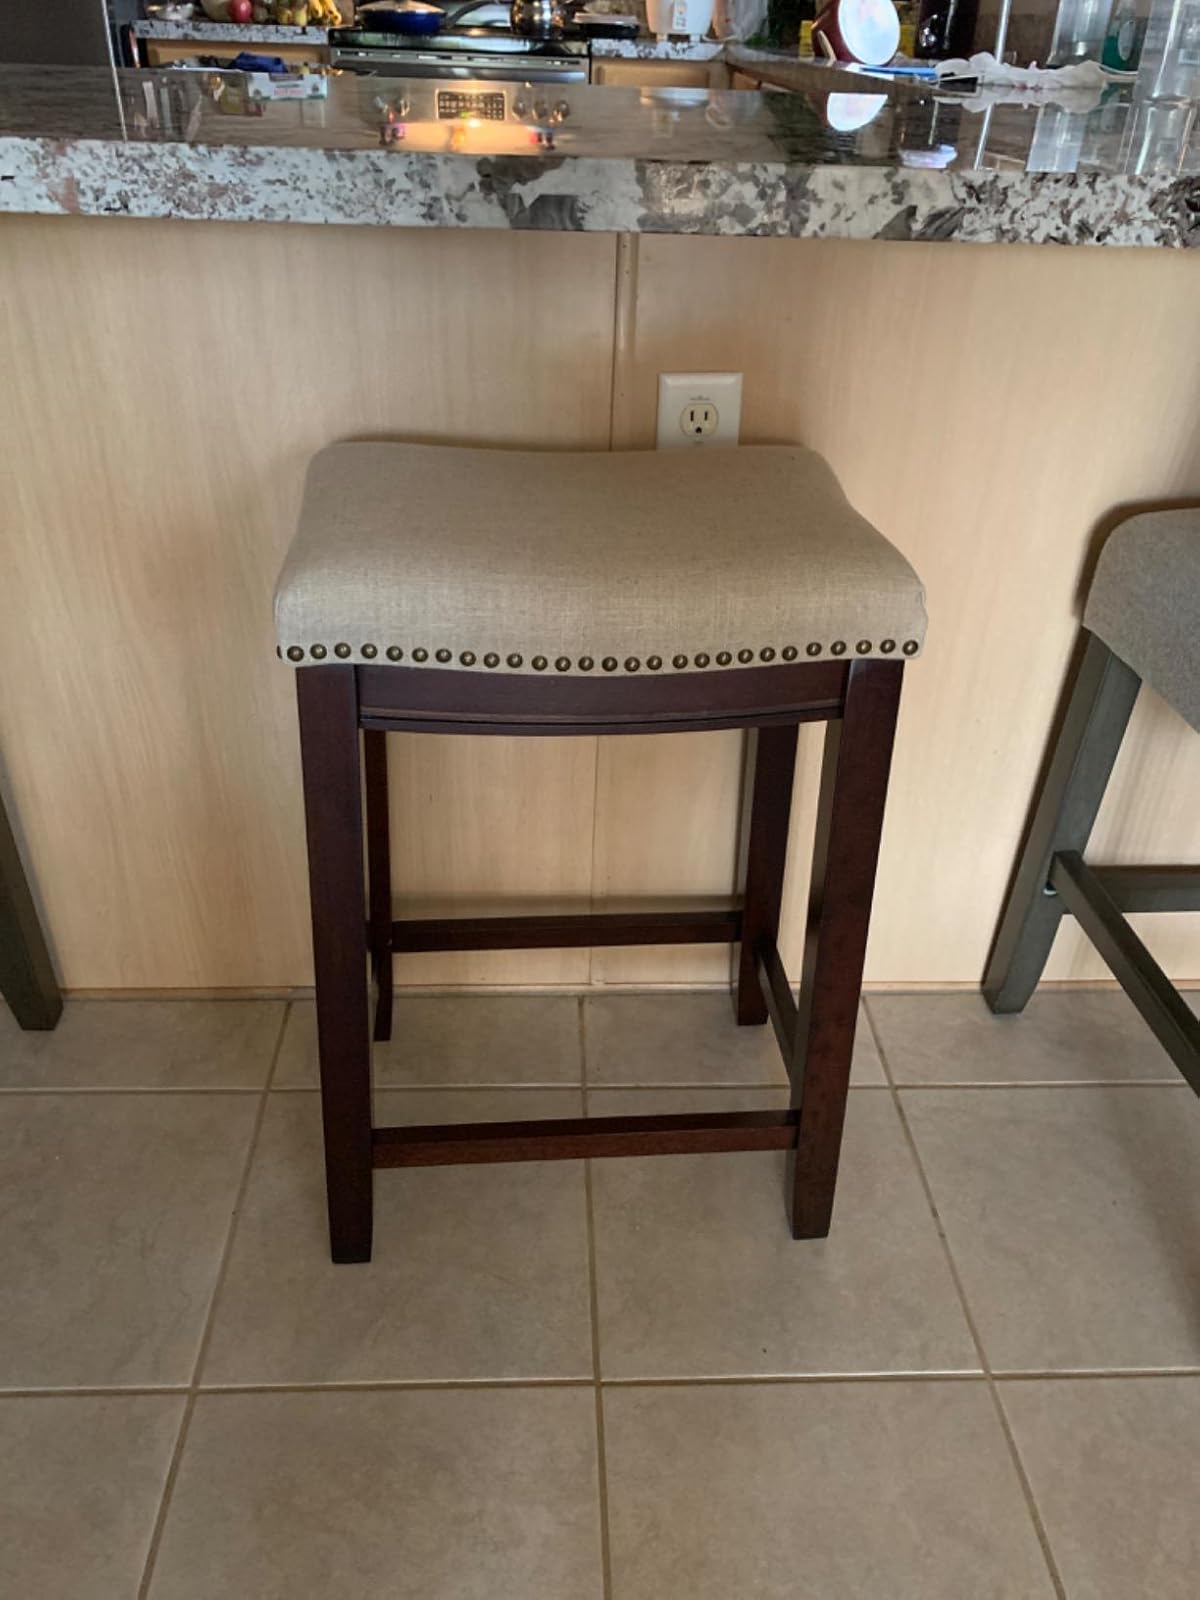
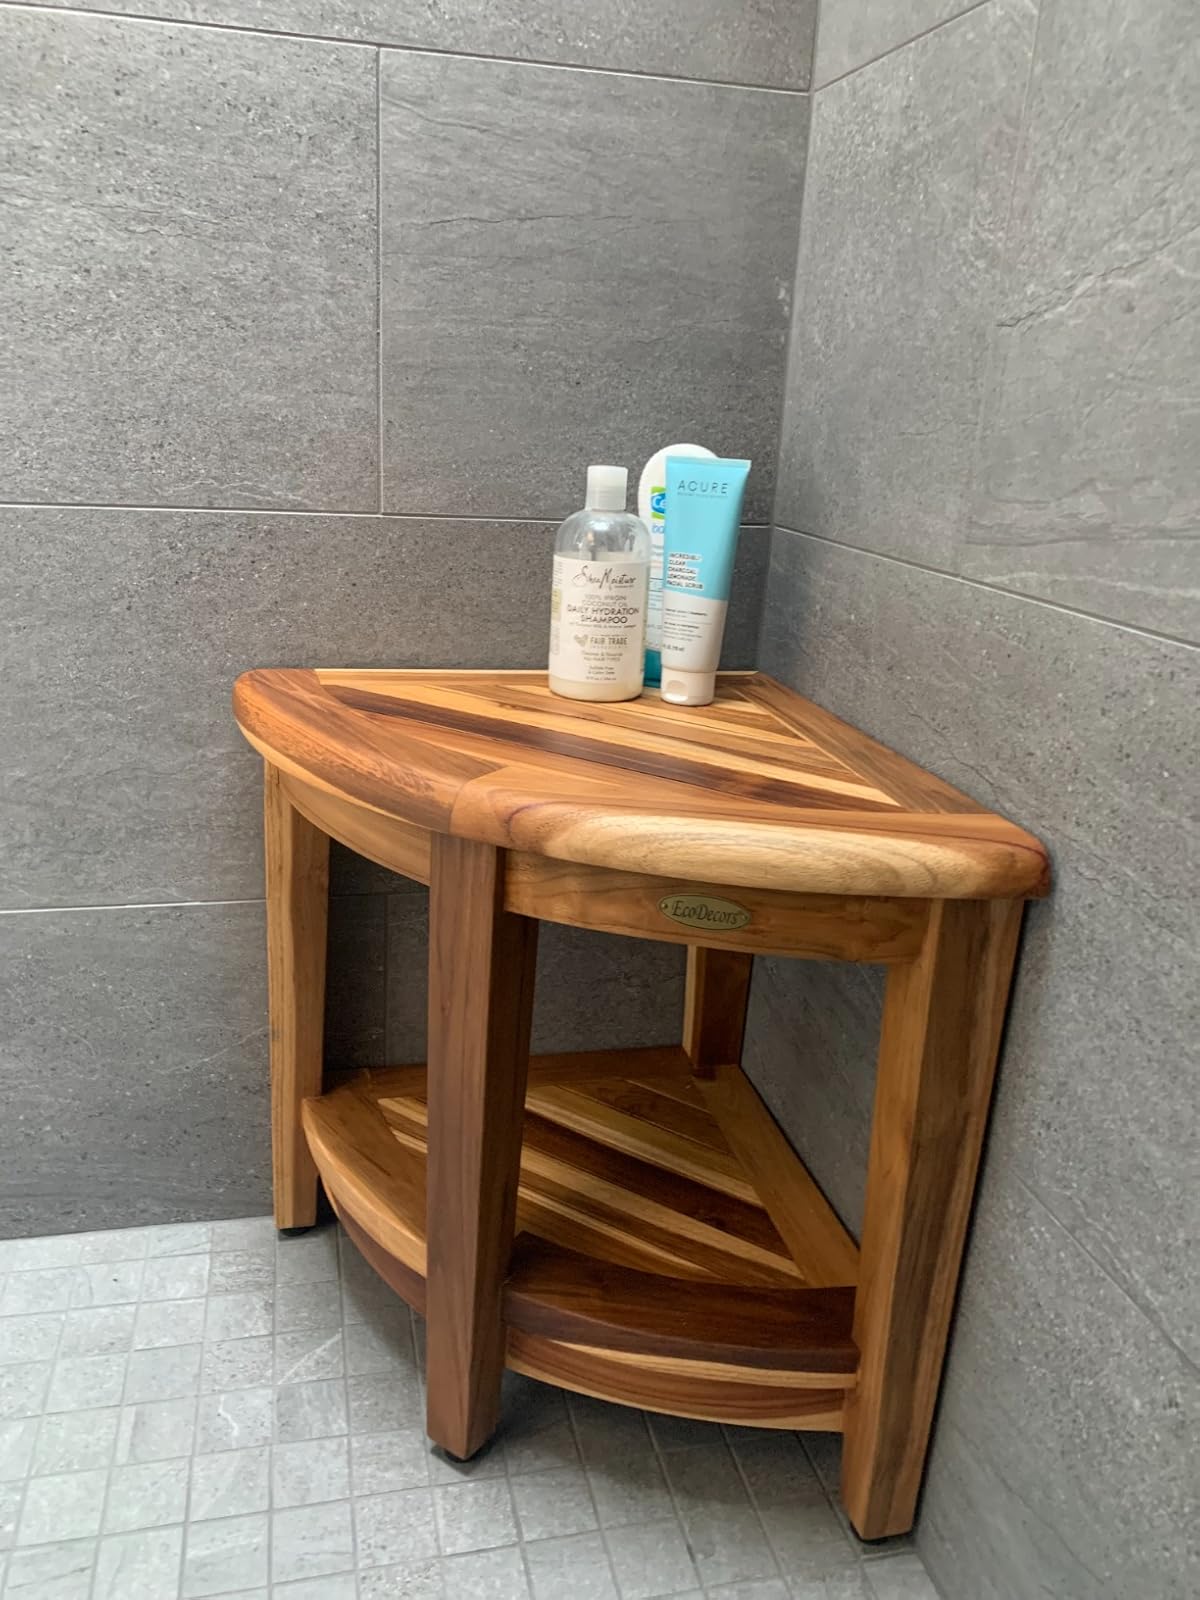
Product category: stool
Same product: no